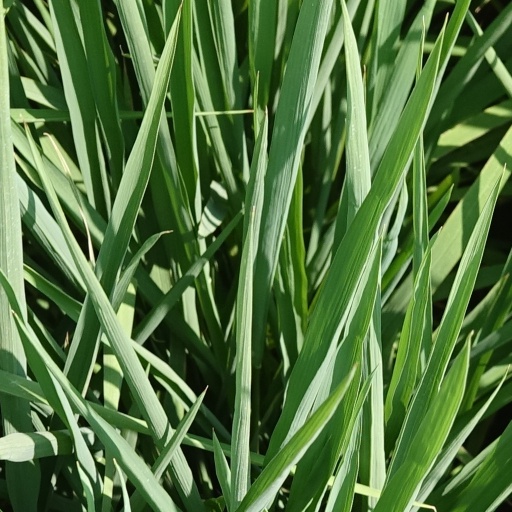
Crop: rice